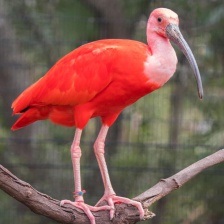
Species: SCARLET IBIS
Scientific name: EUDOCIMUS RUBER